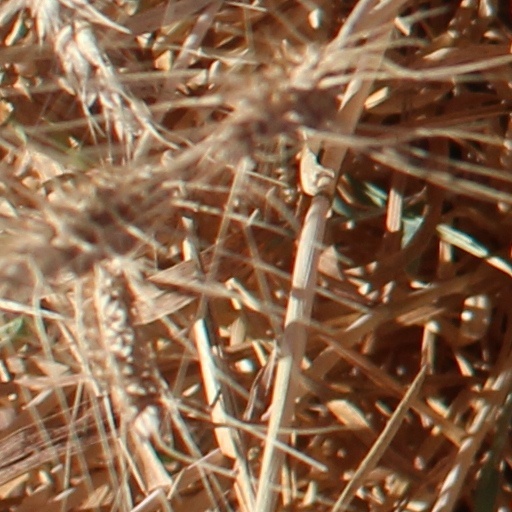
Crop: wheat